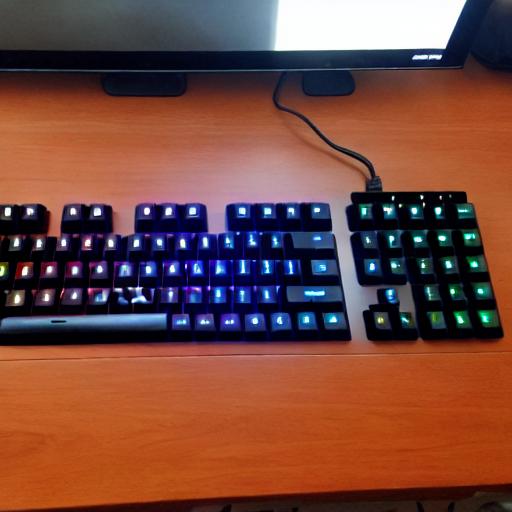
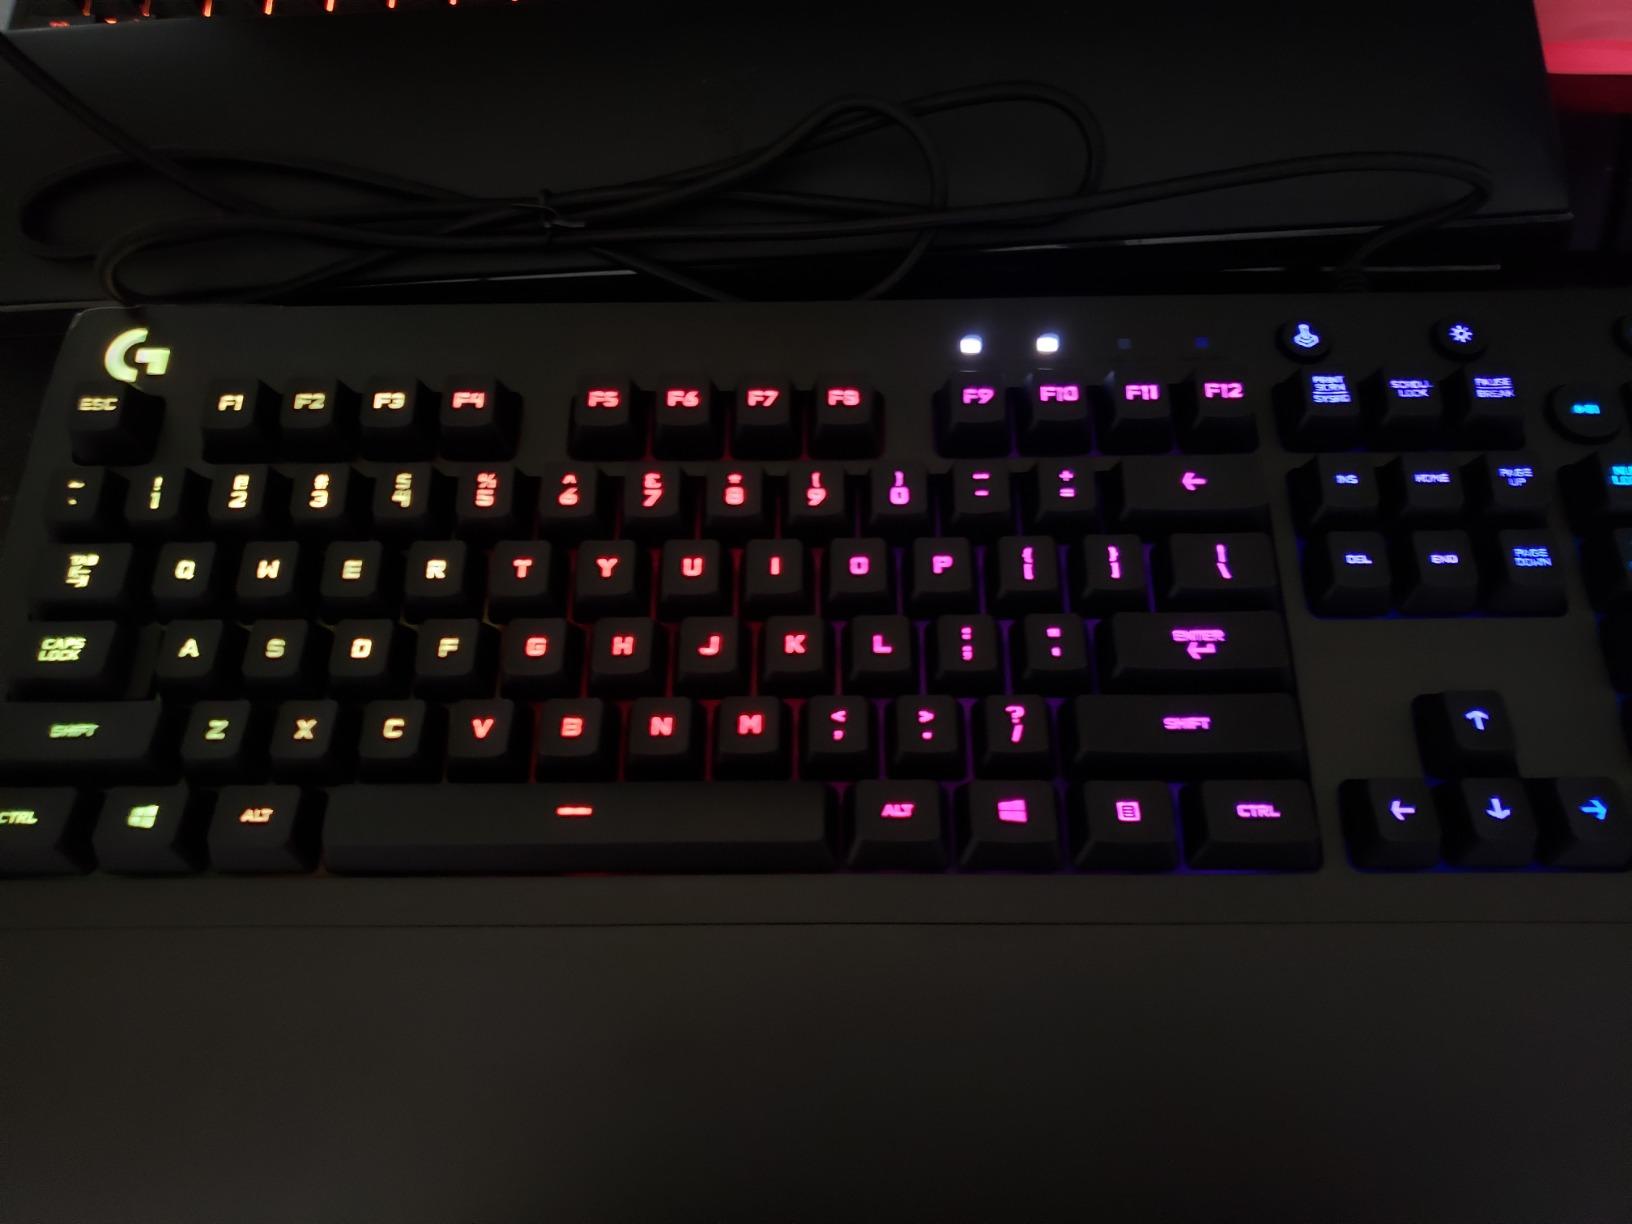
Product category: keyboard
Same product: no